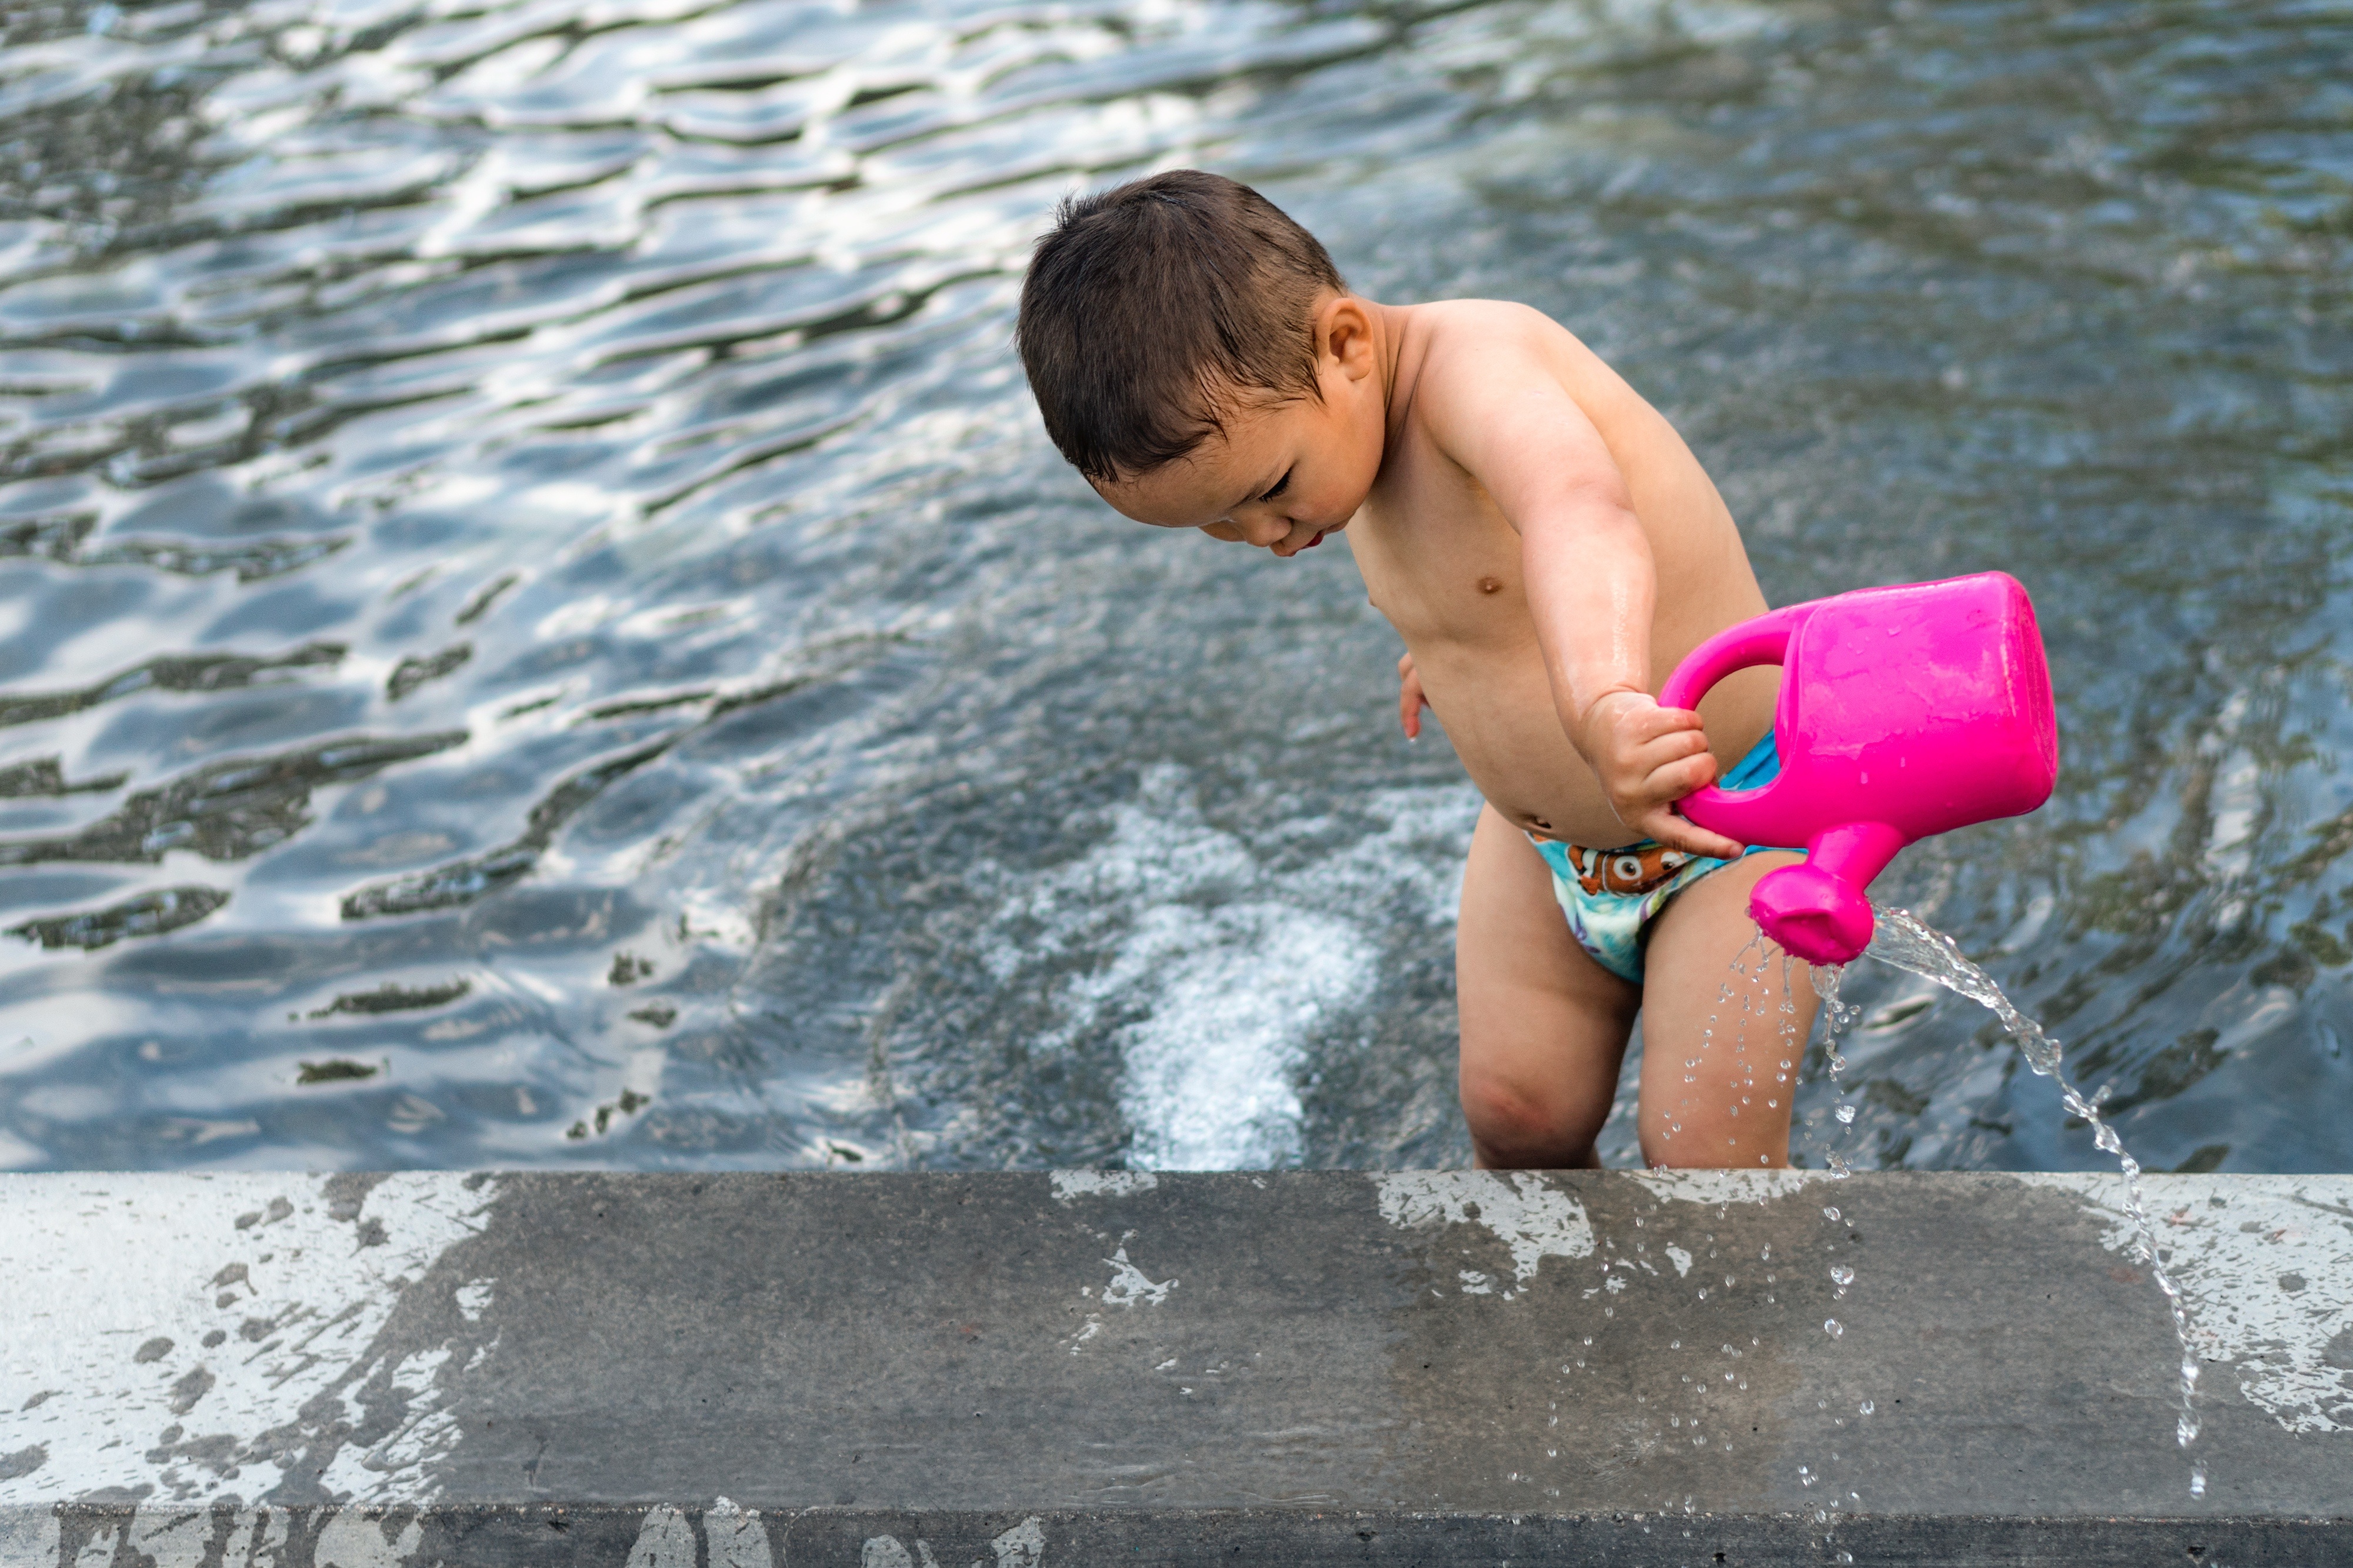
sea, water, sand, person, liquid, play, boy, kid, wet, summer, vacation, male, pool, stream, young, green, splash, swimming pool, child, blue, playing, pink, leisure, healthy, toy, baby, childhood, season, pool water, muscle, activity, happy, happiness, toddler, little, reflections, drops, joy, active, kids playing, watering can